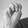
ASL letter: M